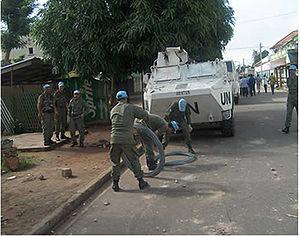
La Côte d’Ivoire, en forme longue république de Côte d’Ivoire, est un pays situé en Afrique, sur l'océan Atlantique, dans la partie occidentale du golfe de Guinée. D’une superficie de 322 462 km², elle est bordée au nord-nord-ouest par le Mali, au nord-est par le Burkina Faso, à l'est par le Ghana, au sud-ouest par le Liberia, à l'ouest-nord-ouest par la Guinée et au sud par l’océan Atlantique. La population est estimée à 26 378 274 habitants en 2020. La Côte d’Ivoire a pour capitale politique et administrative Yamoussoukro bien que la quasi-totalité des institutions se trouvent à Abidjan, son principal centre économique. Ayant pour langue officielle le français, il existe plus de 60 autres dialectes parlés au quotidien. Elle a pour monnaie, le franc CFA. Le pays fait partie de la CEDEAO, de l’Union africaine et de l'Organisation de la coopération islamique.